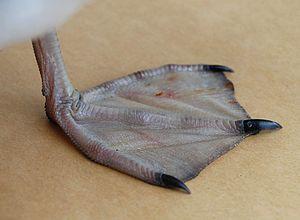
La Mouette tridactyle est une espèce d'oiseau de mer de la famille des laridés. Contrairement à la plupart des mouettes et goélands, il s'agit d'une espèce réellement pélagique qui ne s'approche du littoral que pour la reproduction. Celle-ci se déroule généralement au flanc de falaises verticales surplombant directement la mer. Elle ne vit que dans l'hémisphère nord, tant dans le Pacifique que dans l'Atlantique. Avec une population mondiale évaluée à plusieurs millions de couples, il s'agit d'un des oiseaux de mer les plus abondants de l'hémisphère nord.